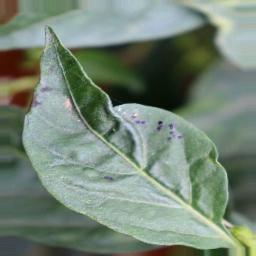
Label: mites_and_trips